Shurland

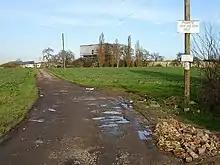
Looking towards Shurland Hall

Shurland is a place near Eastchurch, Isle of Sheppey, Kent, England. Shurland Hall stood here and was visited by Henry VIII of England and used during World War I for billeting.